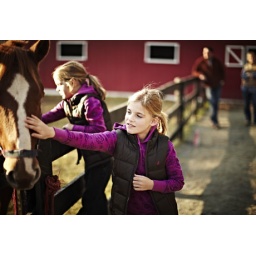
Two girls petting horses in Shenandoah Valley, Virginia- an Outdoor Traveler vacation